Italian auxiliary ship Olterra

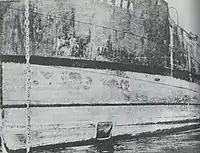
"Olterra"'s hidden hatch

At the same time, another officer of the Italian special unit, Lieutenant Licio Visintini, himself a veteran of previous submarine incursions against the "Rock", learned about "Olterra" and conceived the idea of a secret mother ship for the "maiali". "Maiale" (literally "pig") is the Italian nickname for the human torpedoes. Under the pretext of raising the ship to sell it to a Spanish owner, a team of members of the "Decima", disguised as Italian civilian workers, took control of the tanker. The ship was towed to Algeciras, where "repairs" were started. The Italian Navy personnel were helped by two civilian members of the crew. They had remained on board the half sunken oiler along with a Spanish guard for more than two years, in order to protect the rights of the Italian company which owned "Olterra". Once at docks, some of "Olterra"s cargo holds and a boiler room were modified by Visintini men into a workshop for the assembling and maintenance of human torpedoes. An improvised observation post was also mounted on the forecastle to watch the Bay of Gibraltar and the Allied ships at anchor there. A scene of civilian sailors working to overhaul the ship was meanwhile set up for the outsiders, in order to deceive both British and Spanish authorities. The torpedoes (in spare parts) and other equipment were smuggled into Spain by men of the "Decima" under the pretense of being materials for the 'works' on board "Olterra". Finally, a sliding hatch was opened with a cutting torch six feet below the waterline. This would be the exit door of the manned torpedoes, which would launch their attacks from the flooding bilge, right beneath the workshop. The special unit in charge of the operations was dubbed "Squadriglia Ursa Major", after the constellation of the same name.